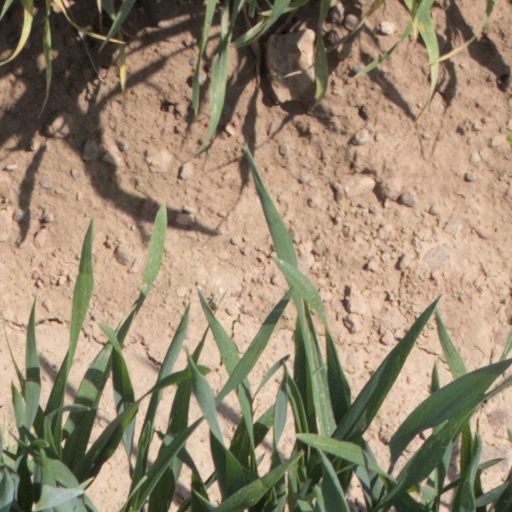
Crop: wheat